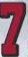
Number: 7